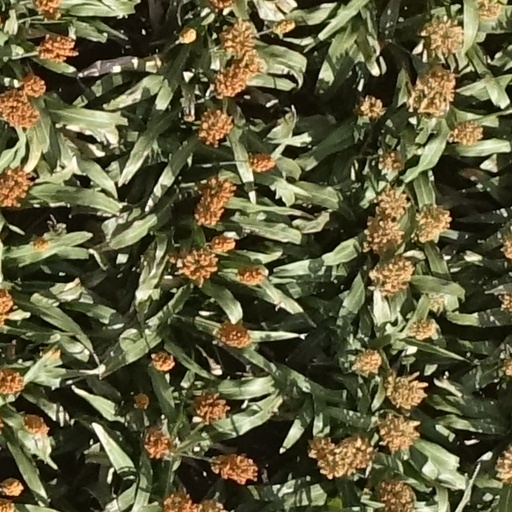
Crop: sorghum